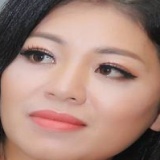
ca sĩ Anh Thơ